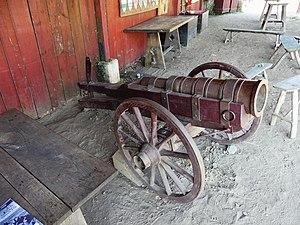
Bombarde au château de Calmont d'Olt, Espalion, Aveyron, France.
Le château de Calmont d'Olt est un château fort français situé à Espalion, dans le département de l'Aveyron. Perché sur un dyke basaltique à 535 mètres d'altitude, il surplombe de 200 mètres la ville d'Espalion et la vallée du Lot, offrant une vue panoramique sur les monts d'Aubrac.